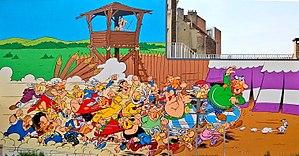
Fresque représentant les personnages de la série de bande dessinée Astérix et Obélix de René Goscinny et Albert Uderzo, tirée de l'album Astérix en Corse. La fresque est située au 33 rue de la Buanderie, à Bruxelles. Elle a été réalisée en 2005 par Art Mural a.s.b.l.
La liste des personnages d'Astérix recense les diverses figures de la série de bandes dessinées Astérix créée par René Goscinny et Albert Uderzo, ainsi que les personnages originaux créés dans les films d'animation, les films en prise de vue réelle et les jeux vidéo adaptés d'après la série de bande dessinée.
Astérix, anciennement Astérix le Gaulois, est une série de bande dessinée française créée le 29 octobre 1959 par le scénariste français René Goscinny et le dessinateur français Albert Uderzo dans le nᵒ 1 du journal français Pilote. Après la mort de René Goscinny en 1977, Albert Uderzo poursuit seul la série, puis passe la main en 2013 à Jean-Yves Ferri et Didier Conrad.